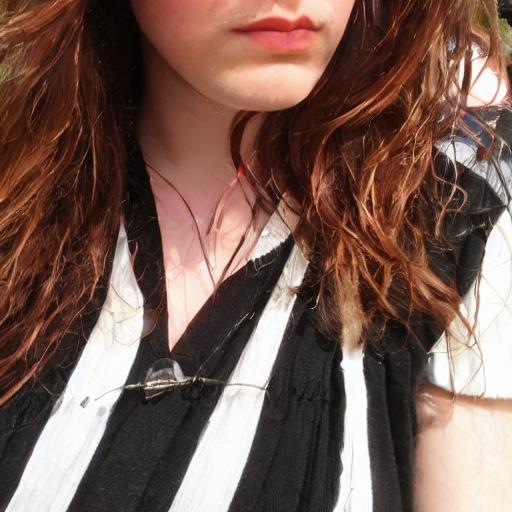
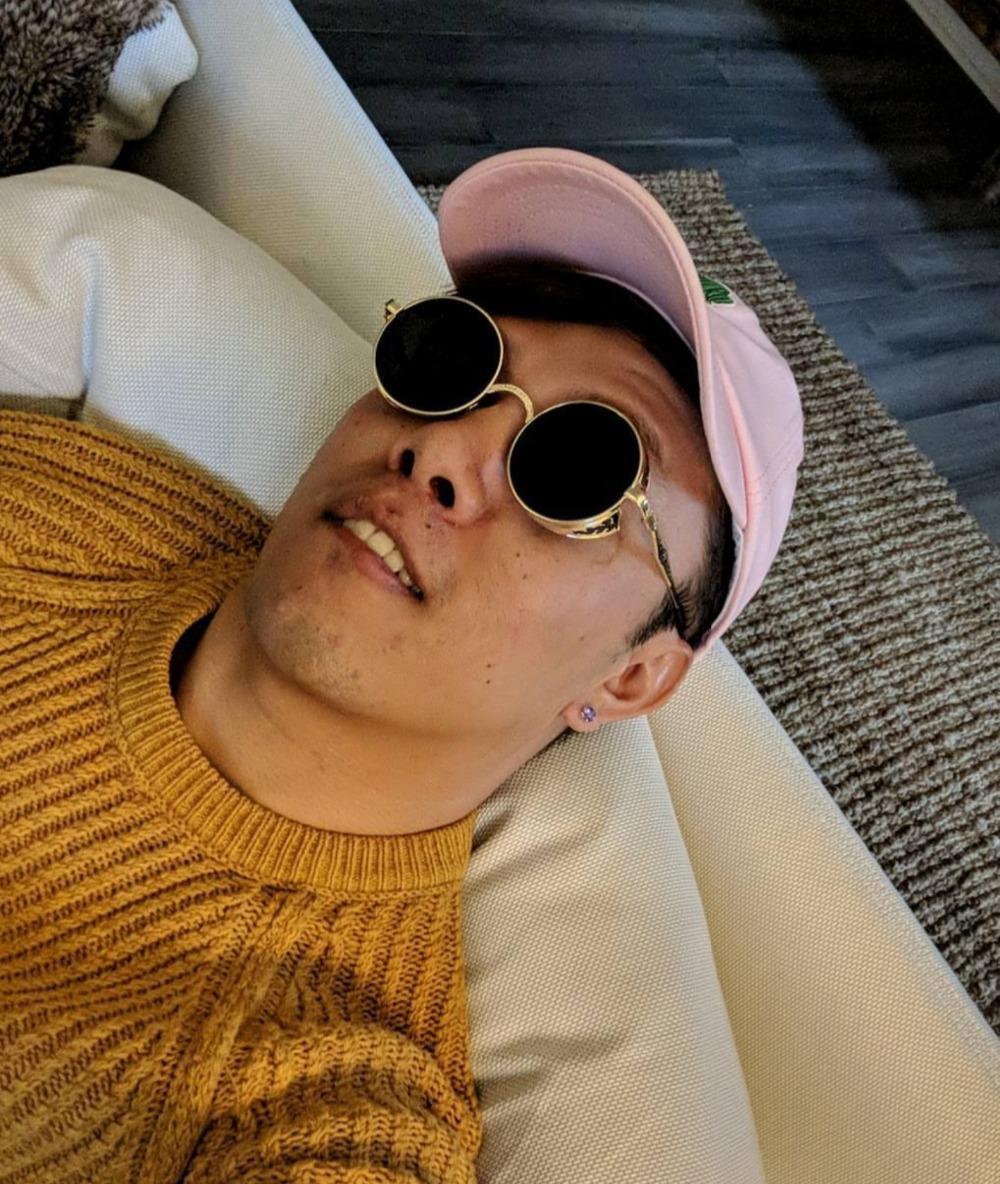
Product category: accessories_sunglasses
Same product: no